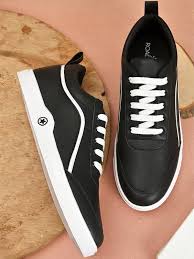
Label: Sneaker